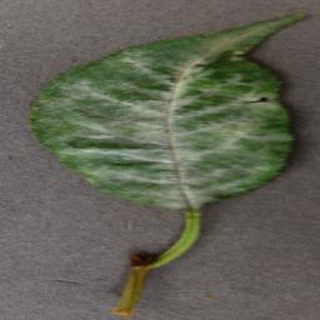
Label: cherry_powdery_mildew